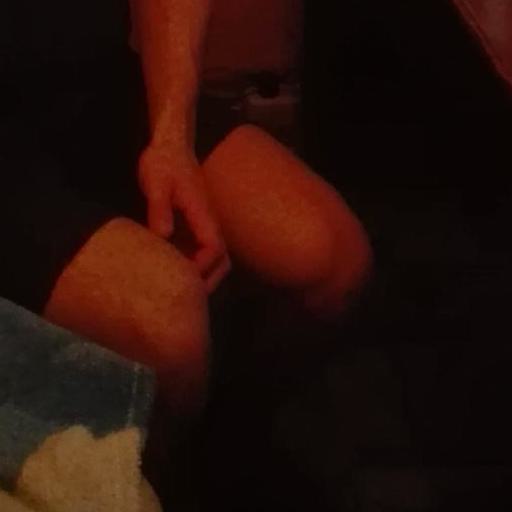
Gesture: no_gesture